America's Got Talent season 16

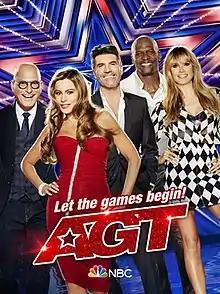
Promotional poster for season 16, featuring (L to R) judges Mandel, Vergara, Cowell, host Crews, and judge Klum

The sixteenth season of the American talent show competition series "America's Got Talent" was broadcast on NBC from June 1 to September 15, 2021. Although production was still impacted by the COVID-19 pandemic, live audiences were involved during audition sessions and live round stages of the competition. After Simon Cowell returned to his role on the program after an accident the previous year, the Judges Cuts round was replaced by him with a new deliberation format arrangement similar to that used in "Britain's Got Talent".